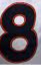
Number: 8